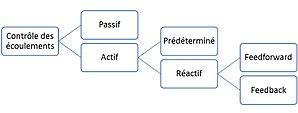
Classification des stratégies de contrôle des écoulements - inspiré de M. Gad-El-Hak. «
Le contrôle des écoulements est un domaine de la mécanique des fluides qui étudie les possibilités d'action sur les écoulements dans le but de les améliorer relativement à divers objectifs, qu'il s'agisse d'écoulements libres ou d'écoulements au voisinage d'une paroi. Les gains portent généralement sur l'augmentation des performances, avec une réduction du bruit éventuellement, et la réduction de la consommation qui en découlent.